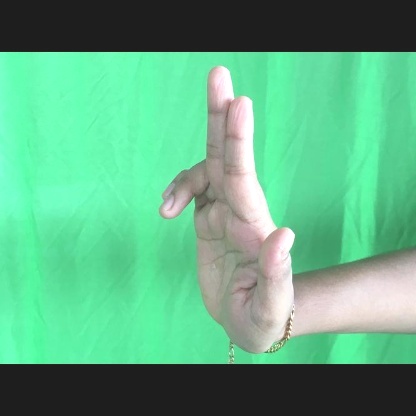
Mudra: Ardhapathaka